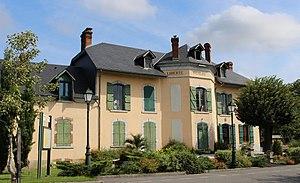
Mairie d'Horgues (Hautes-Pyrénées)
Horgues est une commune française située dans le département des Hautes-Pyrénées, en région Occitanie.
Dans les Hautes-Pyrénées, les élections municipales françaises de 2020 se déroulent les 15 mars et 28 juin 2020, comme partout en France, six ans après les élections précédentes.